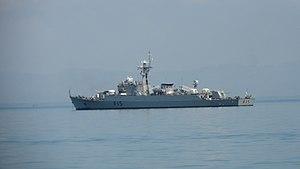
La frégate de Type 053H2 est une sous-classe de frégates lance-missiles dérivée du Type 053 construite et exploitée la Marine de l’Armée populaire de libération. C'est version améliorée du Type 053H1 qui utilisait certaines technologies occidentales, obtenue grâce au réchauffement des relations entre la Chine et l'Occident dans les années 80. Trois unités ont été construites pour la marine chinoise et quatre autres unités pour la marine royale thaïlandaise en tant que classe Chao Phraya. Tous sont toujours en service actif.